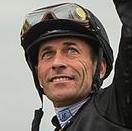
Age: 49